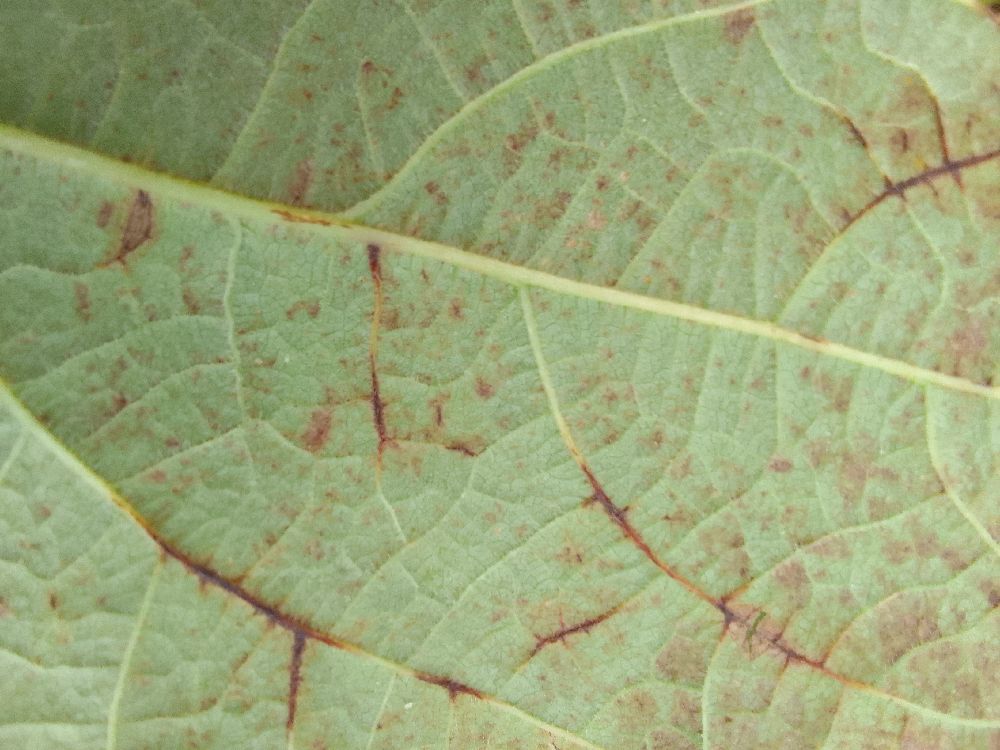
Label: anthracnose